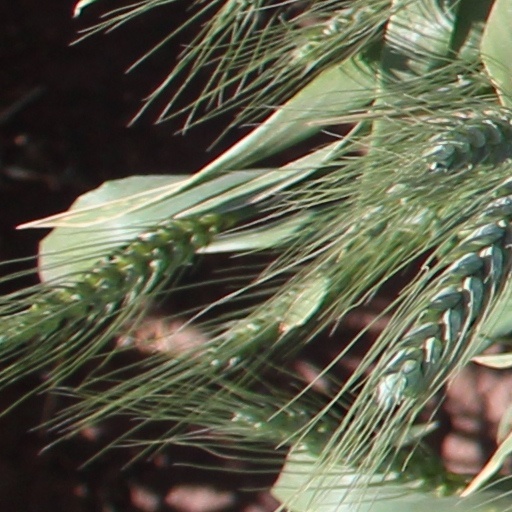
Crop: wheat